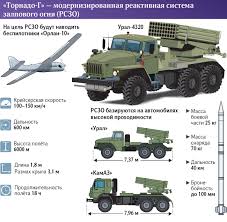
Label: Self Propelled Artillery